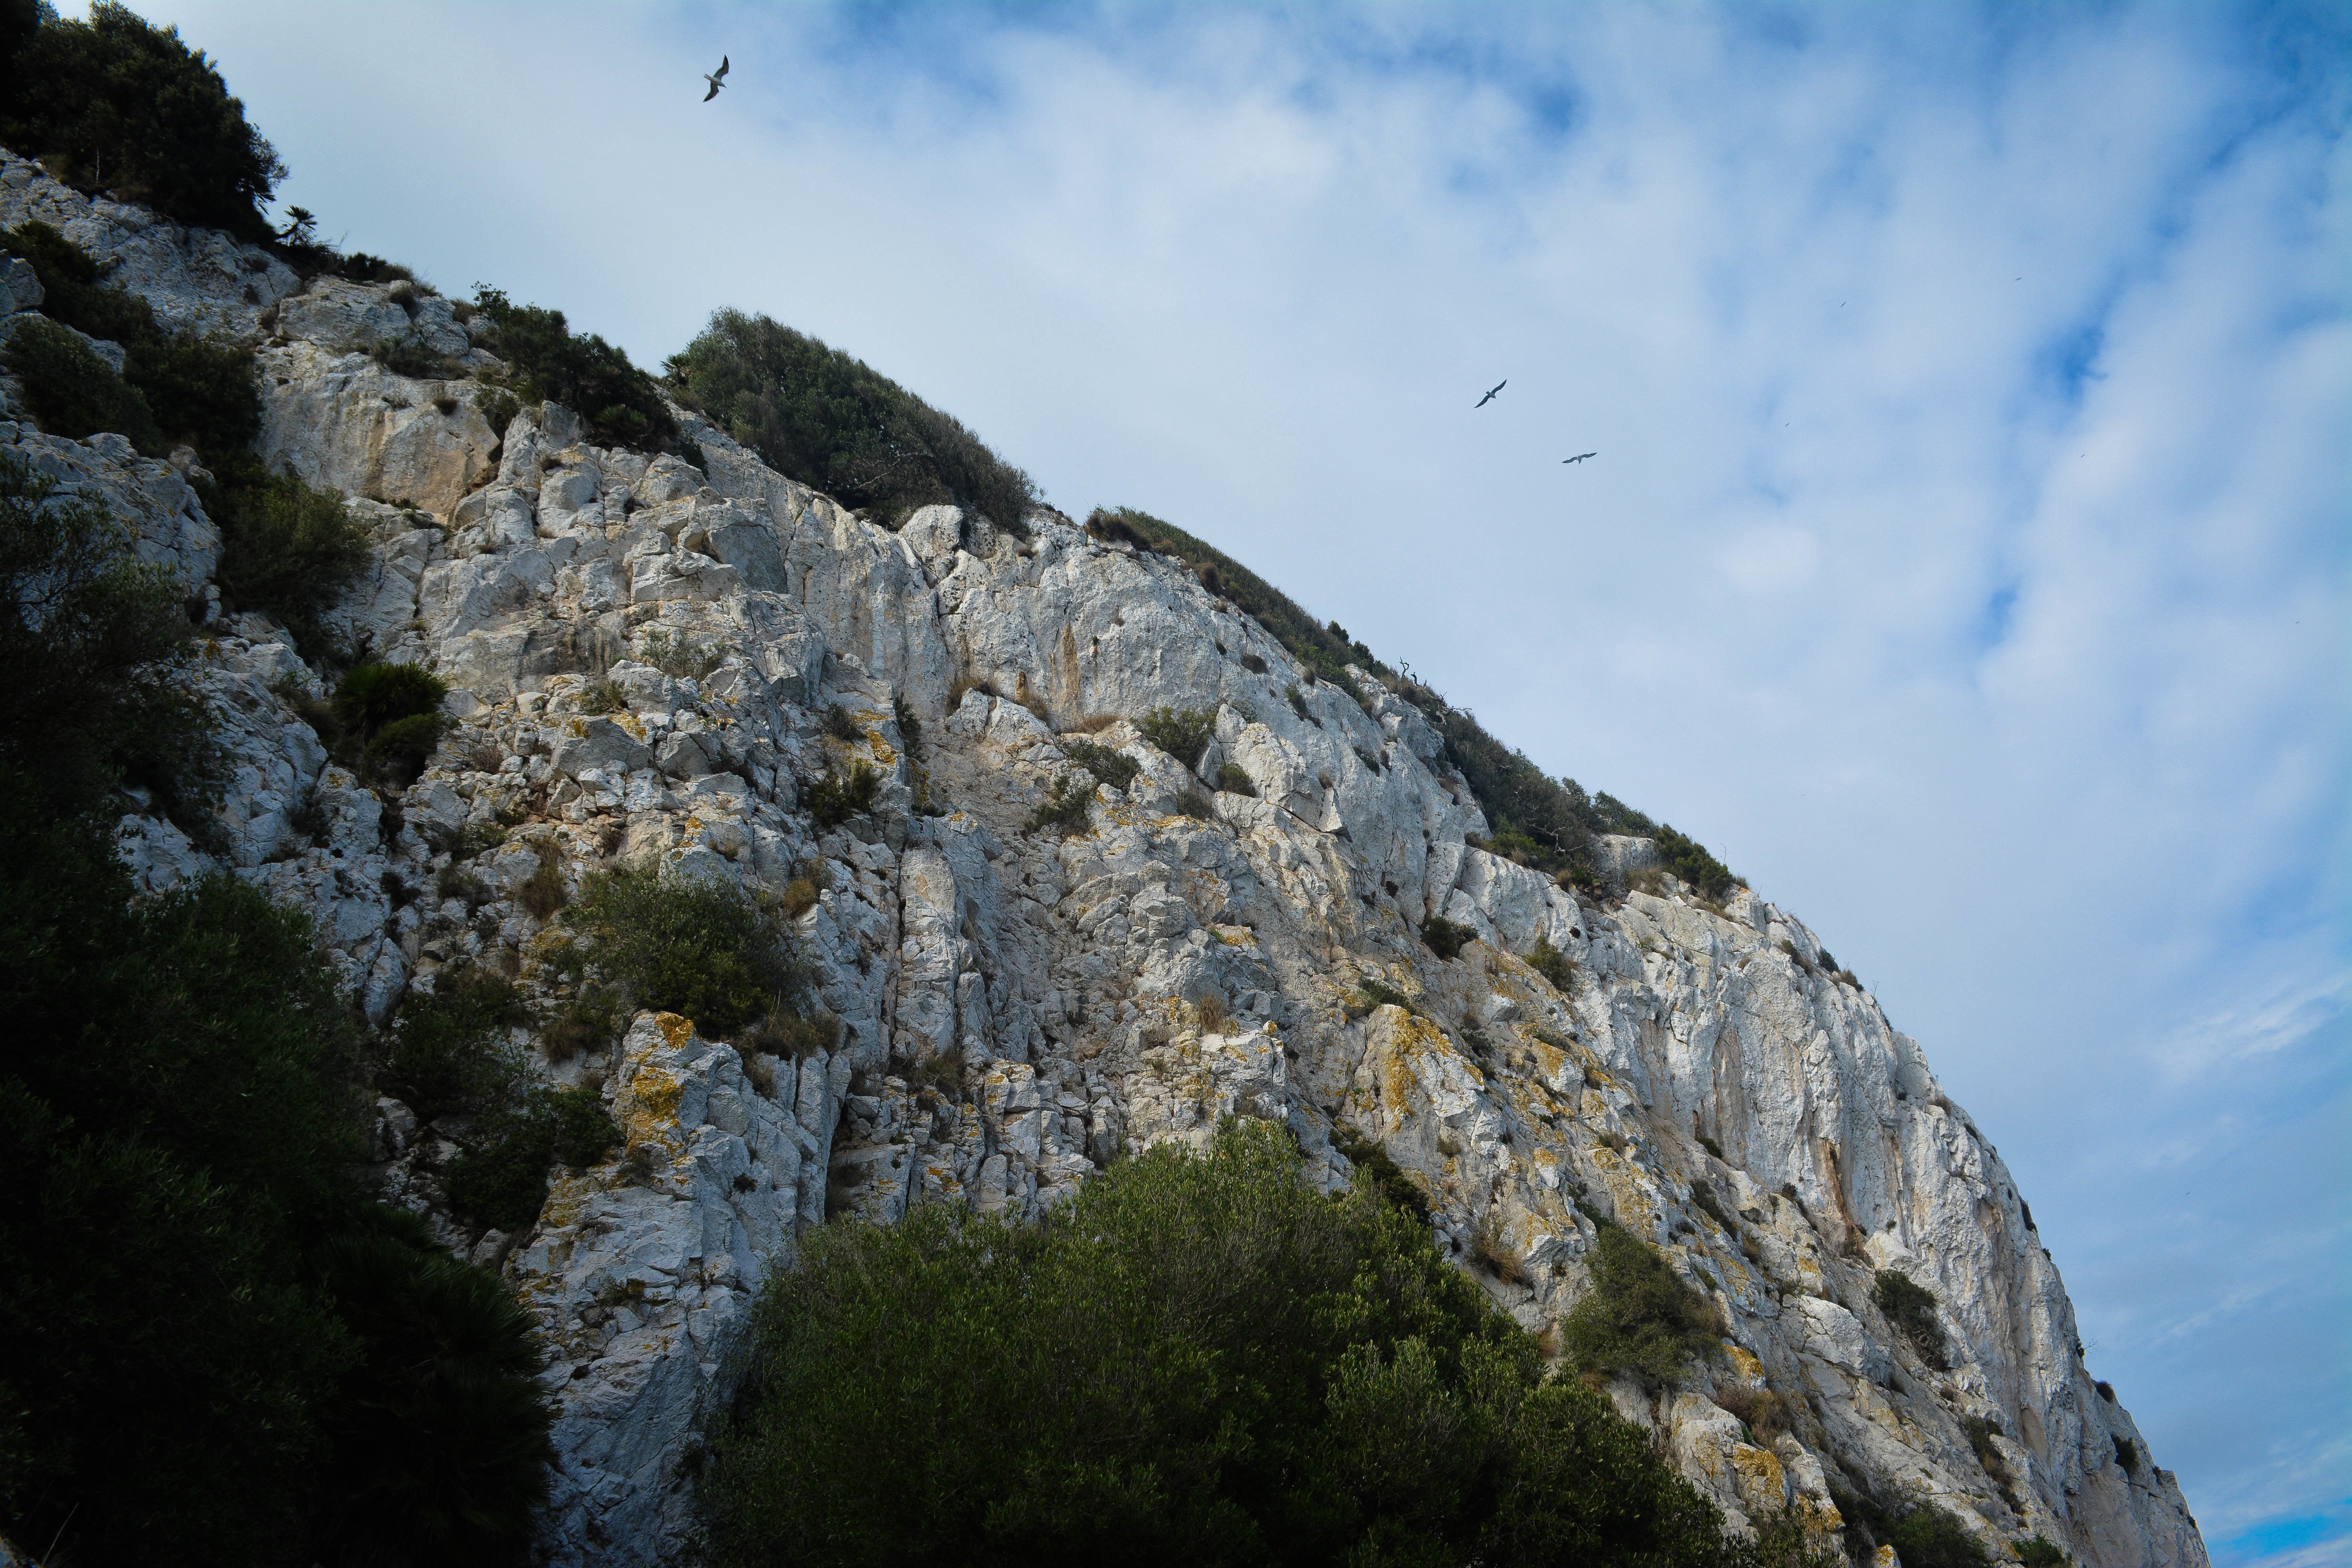
landscape, sea, nature, rock, walking, mountain, cloud, sky, hill, adventure, mountain range, cliff, terrain, ridge, summit, geology, alps, landform, mountainous landforms